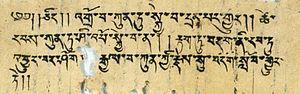
Tourfan est une ville-oasis située dans la région autonome ouighoure du Xinjiang, en Chine.